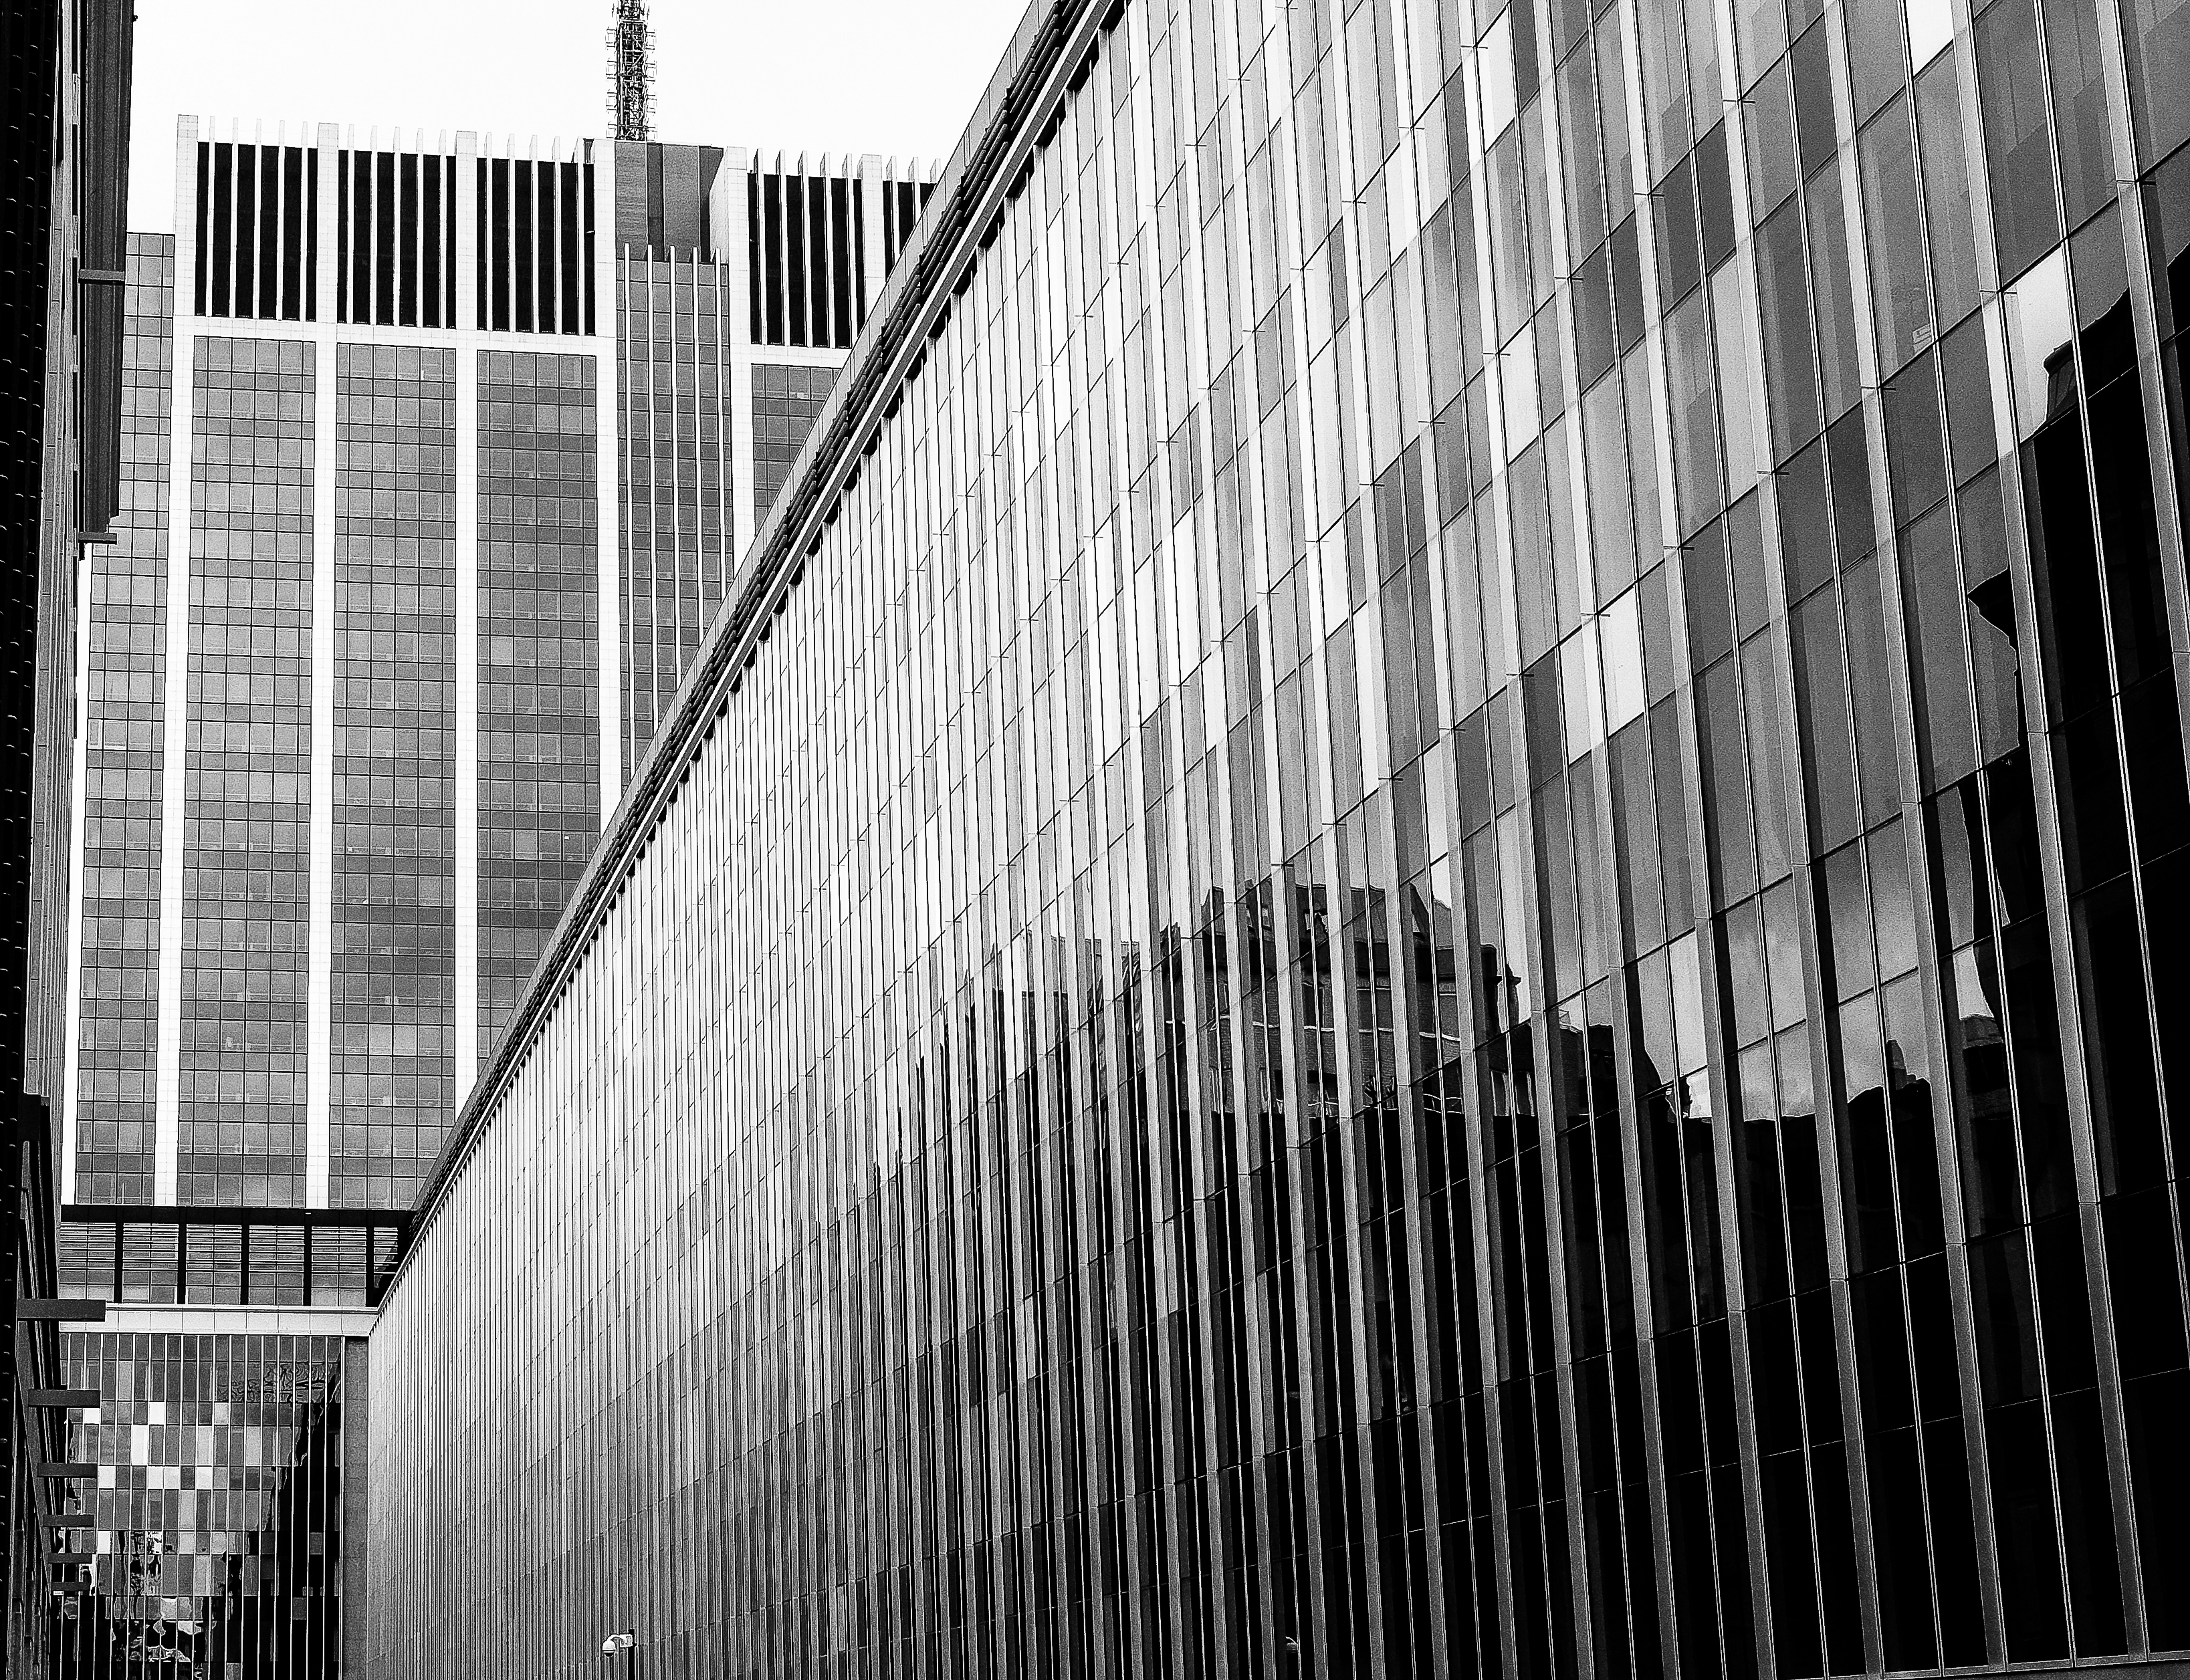
black and white, architecture, wood, white, street, city, skyscraper, line, facade, black, monochrome, belgium, art, brussels, design, symmetry, stadt, europa, belgien, schwarzweiss, shape, strase, architektur, brssel, metropole, urban area, monochrome photography